Slovak National Uprising

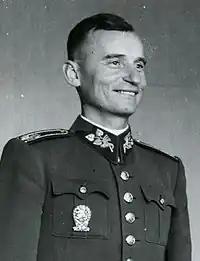
Lieutant Colonel Ján Golian, First commander-in-chief of the insurgent army.

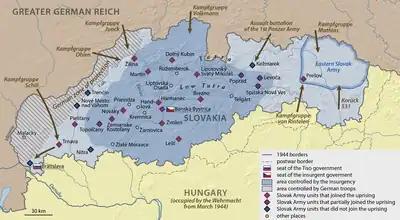
The situation during the first days of the uprising

As in several other countries, there were two main lines of political resistance in Slovakia – This one communist and one non-communist. The Communist Party of Czechoslovakia (KSČ) was the first party ever to be banned in 1938 and thus forced into illegality. After the emergence of the Slovak state, the Slovak communists became independent and the Communist Party of Slovakia (KSS) was formed. The leadership of the Czechoslovak communists defected to Moscow.